Menahem Gnessin

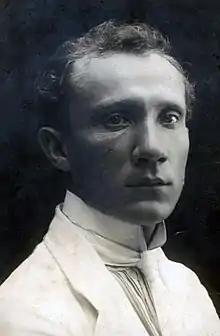
Menahem Natanovich Gnessin

Menahem Natanovich Gnessin (1882–1951) was an early Russian Jewish actor and Hebrew language instructor who created the Amateur Dramatic Arts Company in 1907 for presentation of plays in Hebrew. In 1917, at Moscow he also helped start Habimah, the world's first professional Hebrew theater. He is best known as an actor in the 1933 drama, "Oded the Wanderer". Gnessin wrote articles about his time in the theater, and published memoirs titled "Darki im ha-Te'atron ha-Ivri, 1905–26" ("My Career in the Hebrew Theater", 1946).